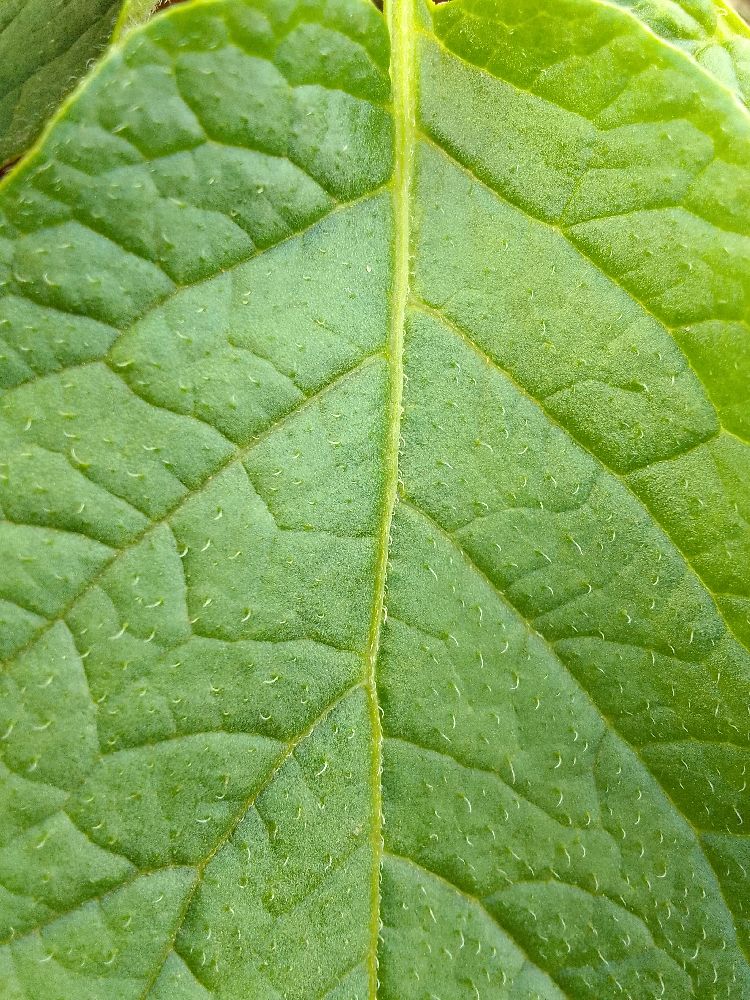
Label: Healthy